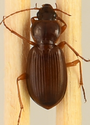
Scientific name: Synuchus impunctatus
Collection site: Bartlett Experimental Forest NEON (BART), plot BART_068